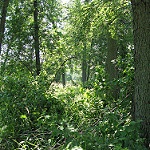
Label: forest